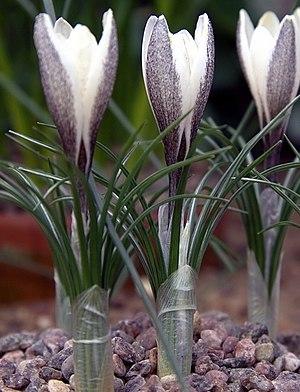
Crocus est un genre botanique de la famille des Iridaceae, qui comprend 90 espèces, dont un tiers fleurit en automne. Les espèces sont en majorité originaires des montagnes de la région méditerranéenne ; la plus grande concentration se trouvant dans les Balkans et en Asie mineure. Font exception Crocus vernus Hill, qui remonte jusqu'en Europe centrale et quelques espèces, notamment Crocus alatavicus Semenova & Reg. et Crocus korolkowii Regel ex Maw, originaires des montagnes d'Asie centrale.